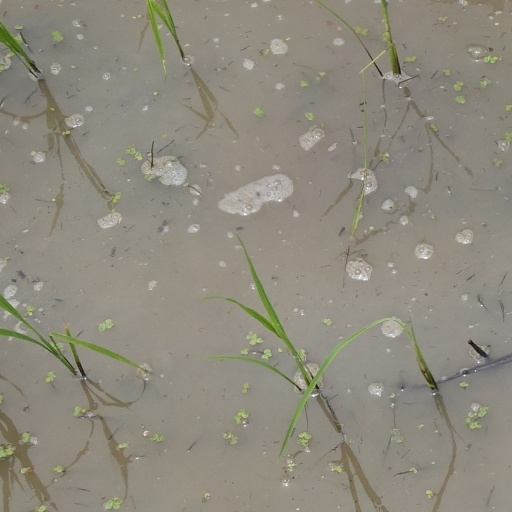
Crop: rice